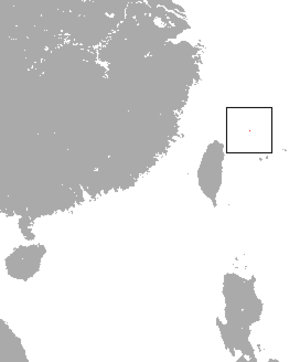
Mogera uchidai est une espèce de Mammifères de la famille des Talpidae.